USS Wolverine (IX-64)

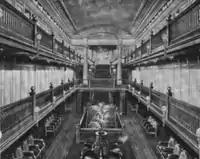
View of "Seeandbee" main saloon

The name for the ship "Seeandbee", based on the initials of the company that owned the ship, was chosen by means of a contest in which the winner received a prize of $10.00 and a free trip on the ship. When completed, "Seeandbee" left Detroit the morning of 19 June 1913 on its maiden voyage. After stopping in Cleveland at the East 9th Street pier, "Seeandbee" then headed to Buffalo arriving the next morning to what was called a "Royal Welcome". While at Buffalo, the ship was open for free tours and a reception was held for the Buffalo Chamber of Commerce by the Cleveland Chamber of Commerce who had chartered the trip.